Bosau

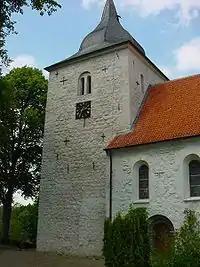
St. Peter's

Bosau is particularly well known for its church, dedicated to St. Peter, which was built in 1151/52. It was established during the Christianisation of Slavic East Holstein ("Ostholstein"). The missionary, Vicelin, who was appointed in 1149 by Henry the Lion as the bishop of Oldenburg in Holstein, was given Bosau as a temporary seat of office ("Amtssitz"), where he had a church built in 1151/52. In 1152 Vicelin suffered a stroke and died in 1154 in Neumünster. The priest, Helmold von Bosau, reported this in his "Chronica Slavorum".